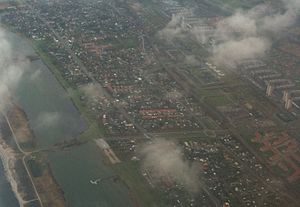
Brøndby Strand / Skole
Brøndby Strand, med højhuskvarteret Brøndby Strand Parken synlig bag skyerne til højre i billedet.
Brøndby Strand er en bydel i Storkøbenhavn, beliggende i Brøndby Kommune.